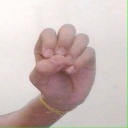
अक्षर: उ